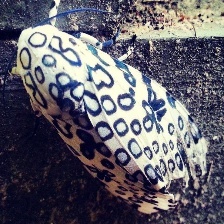
Species: GIANT LEOPARD MOTH